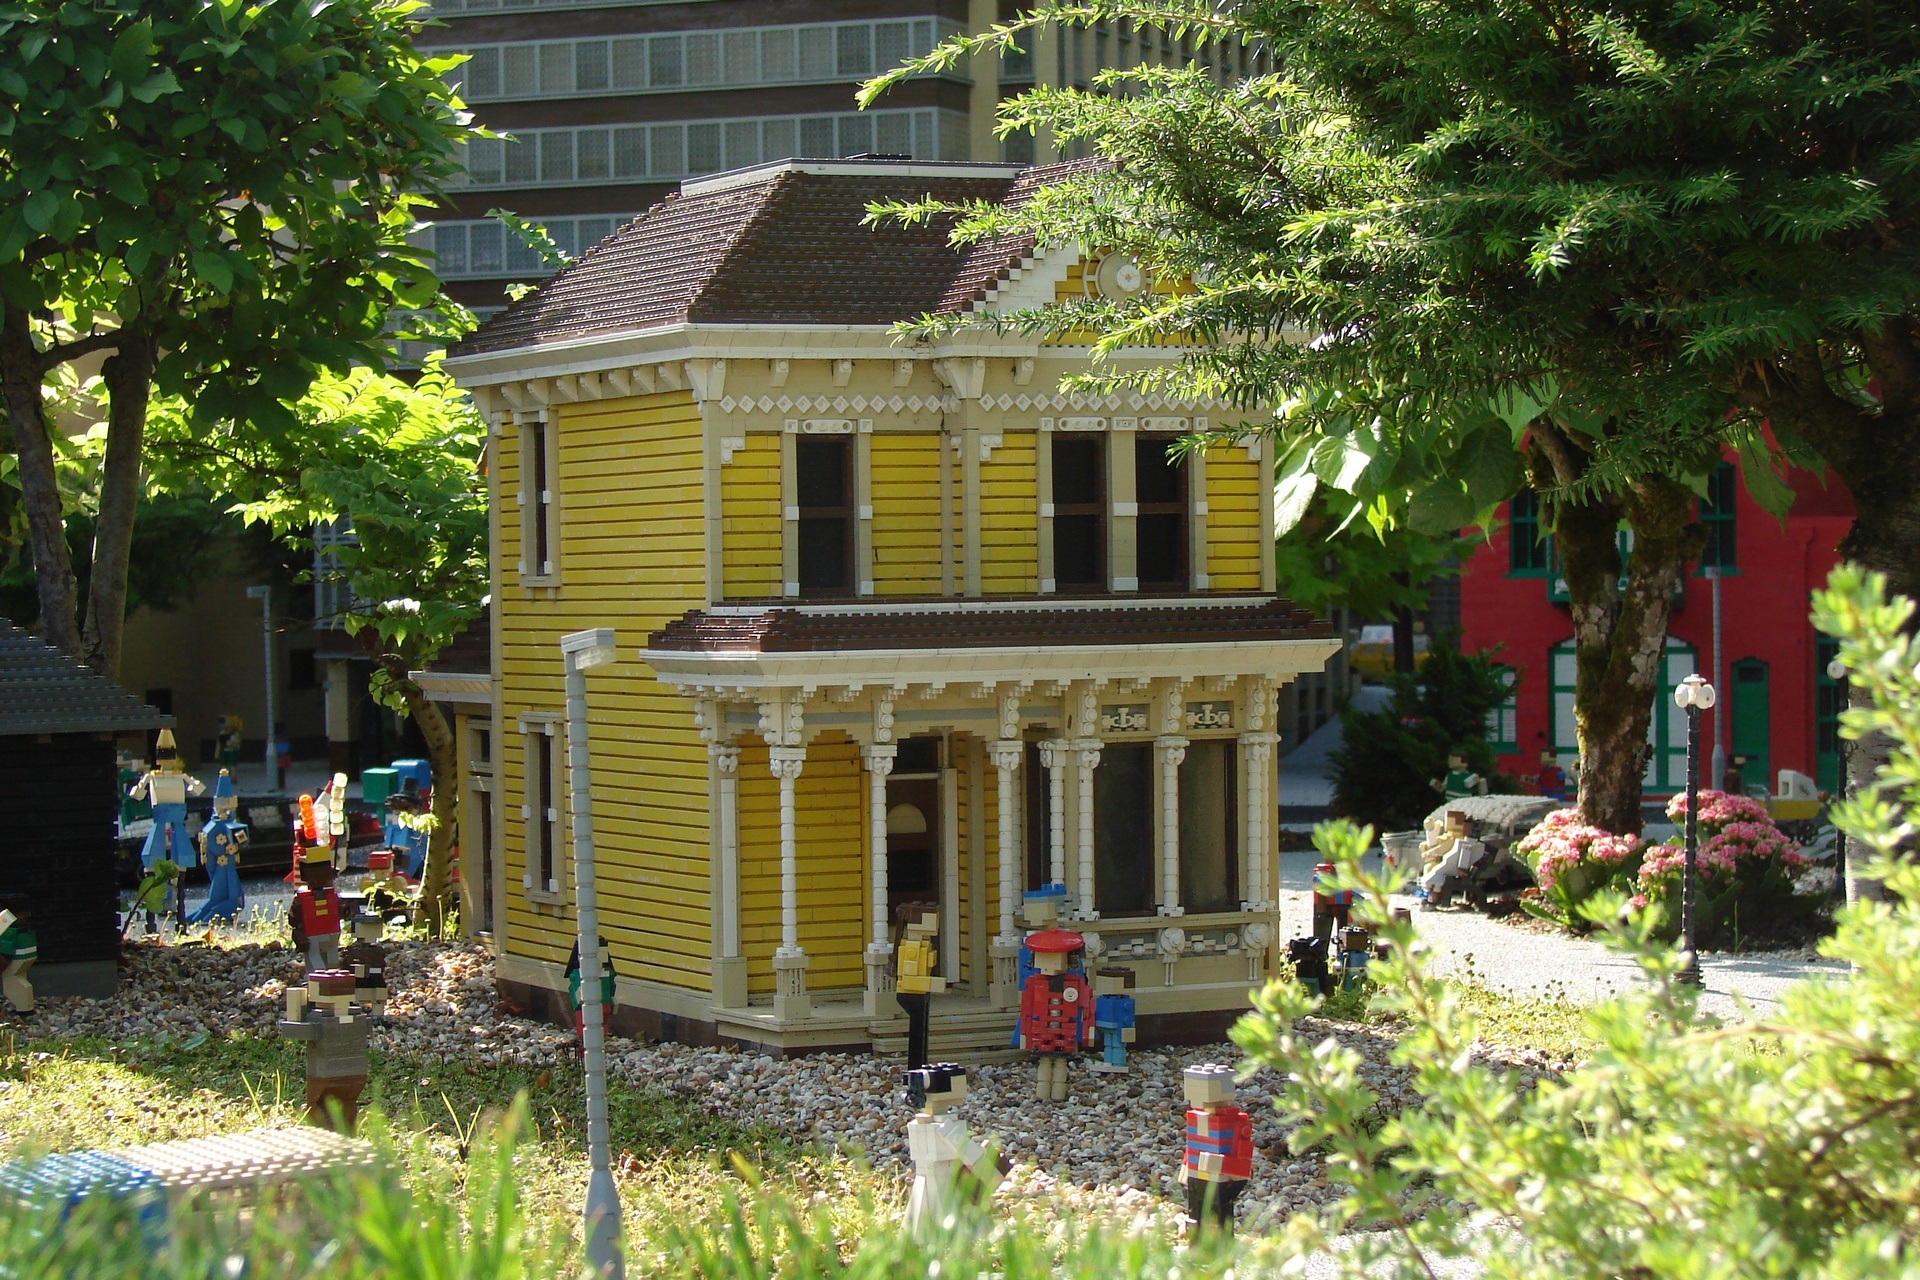
house, home, europe, cottage, backyard, garden, resort, denmark, lego, yard, legoland, building blocks, outdoor structure